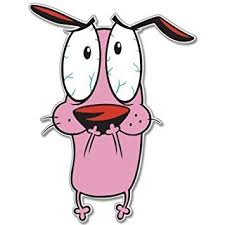
Portrait style: Cartoon Portrait